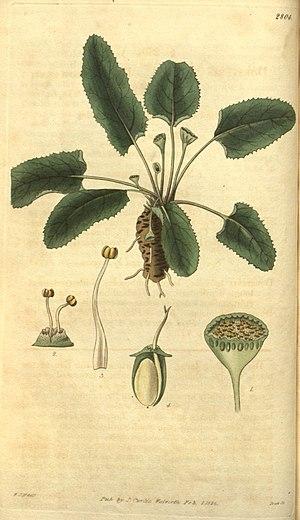
Dorstenia brasiliensis est une de plante herbacée géophyte de la famille des Moraceae et de l'ordre des Rosales, appelée contrayerba en espagnol.